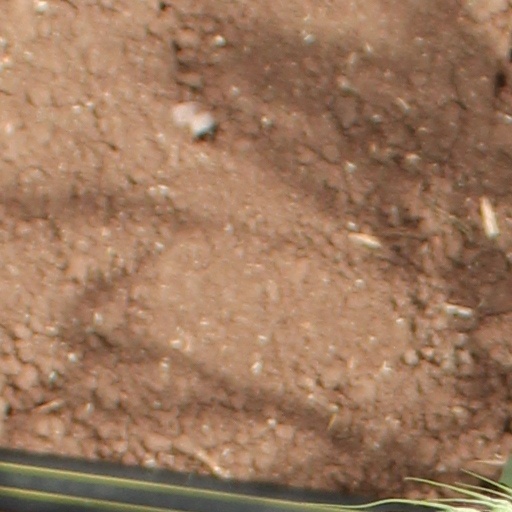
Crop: wheat